Keiji Tamada

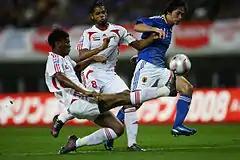
Tamada (right) escaping a defender

is a Japanese former professional footballer who played as a forward. As of 2024, he is the manager of Shohei High School's football team, who plays in the Prince Takamado JFA U-18 Premier League.